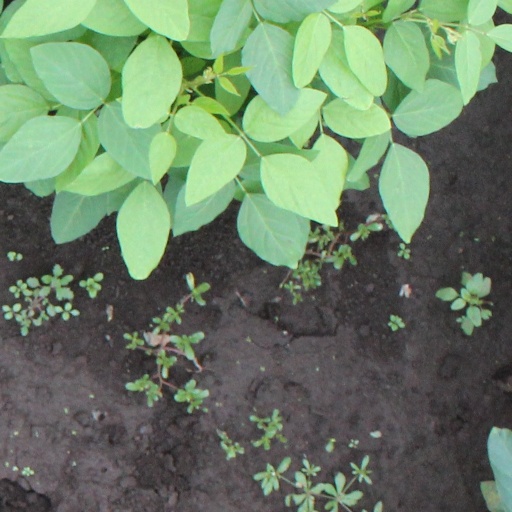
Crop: soybean